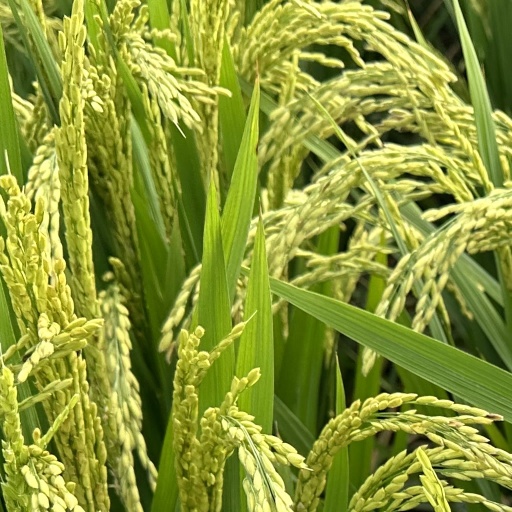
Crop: rice